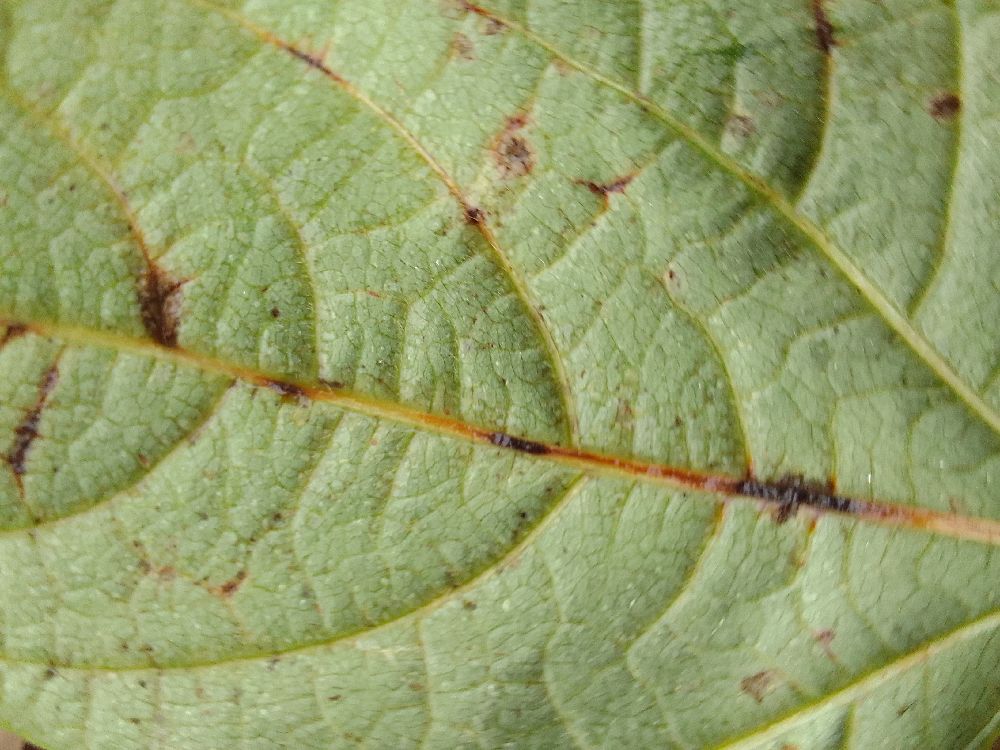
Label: anthracnose